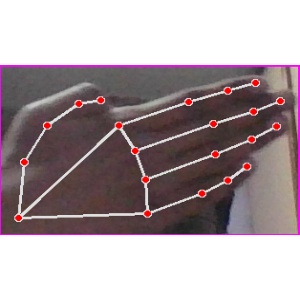
अक्षर: घ